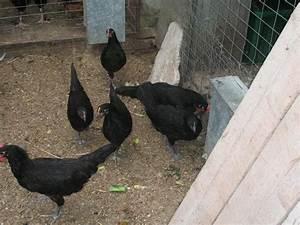
chicken